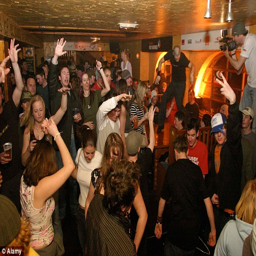
psychological research has uncovered that implanted suggested memories can cause people to have a negative reaction to alcohol and thereby stop drinking as much